Max Pugh

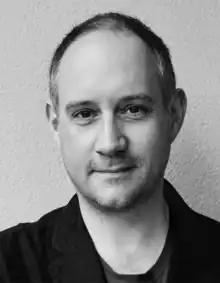
Pugh in 2018

Max Pugh is a British filmmaker who also has French nationality. Since completing a BBC production traineeship in 2000 during which he worked on , he has directed documentaries on a number of subjects, from arts and music to geopolitical issues for the BBC and Channel Four. For several years he was associated with Yeastculture, a group of filmmakers and video artists that made music videos for live stage shows and for art installations as well as TV documentaries.